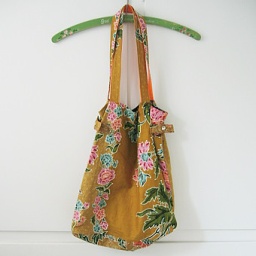
bag from kao san road market in bangkok